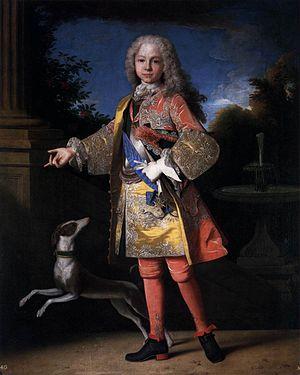
Ferdinand VI, dit le Sage, né le 23 septembre 1713 à Madrid et mort le 10 août 1759 dans la même ville, est roi d'Espagne et des Indes de 1746 à 1759.